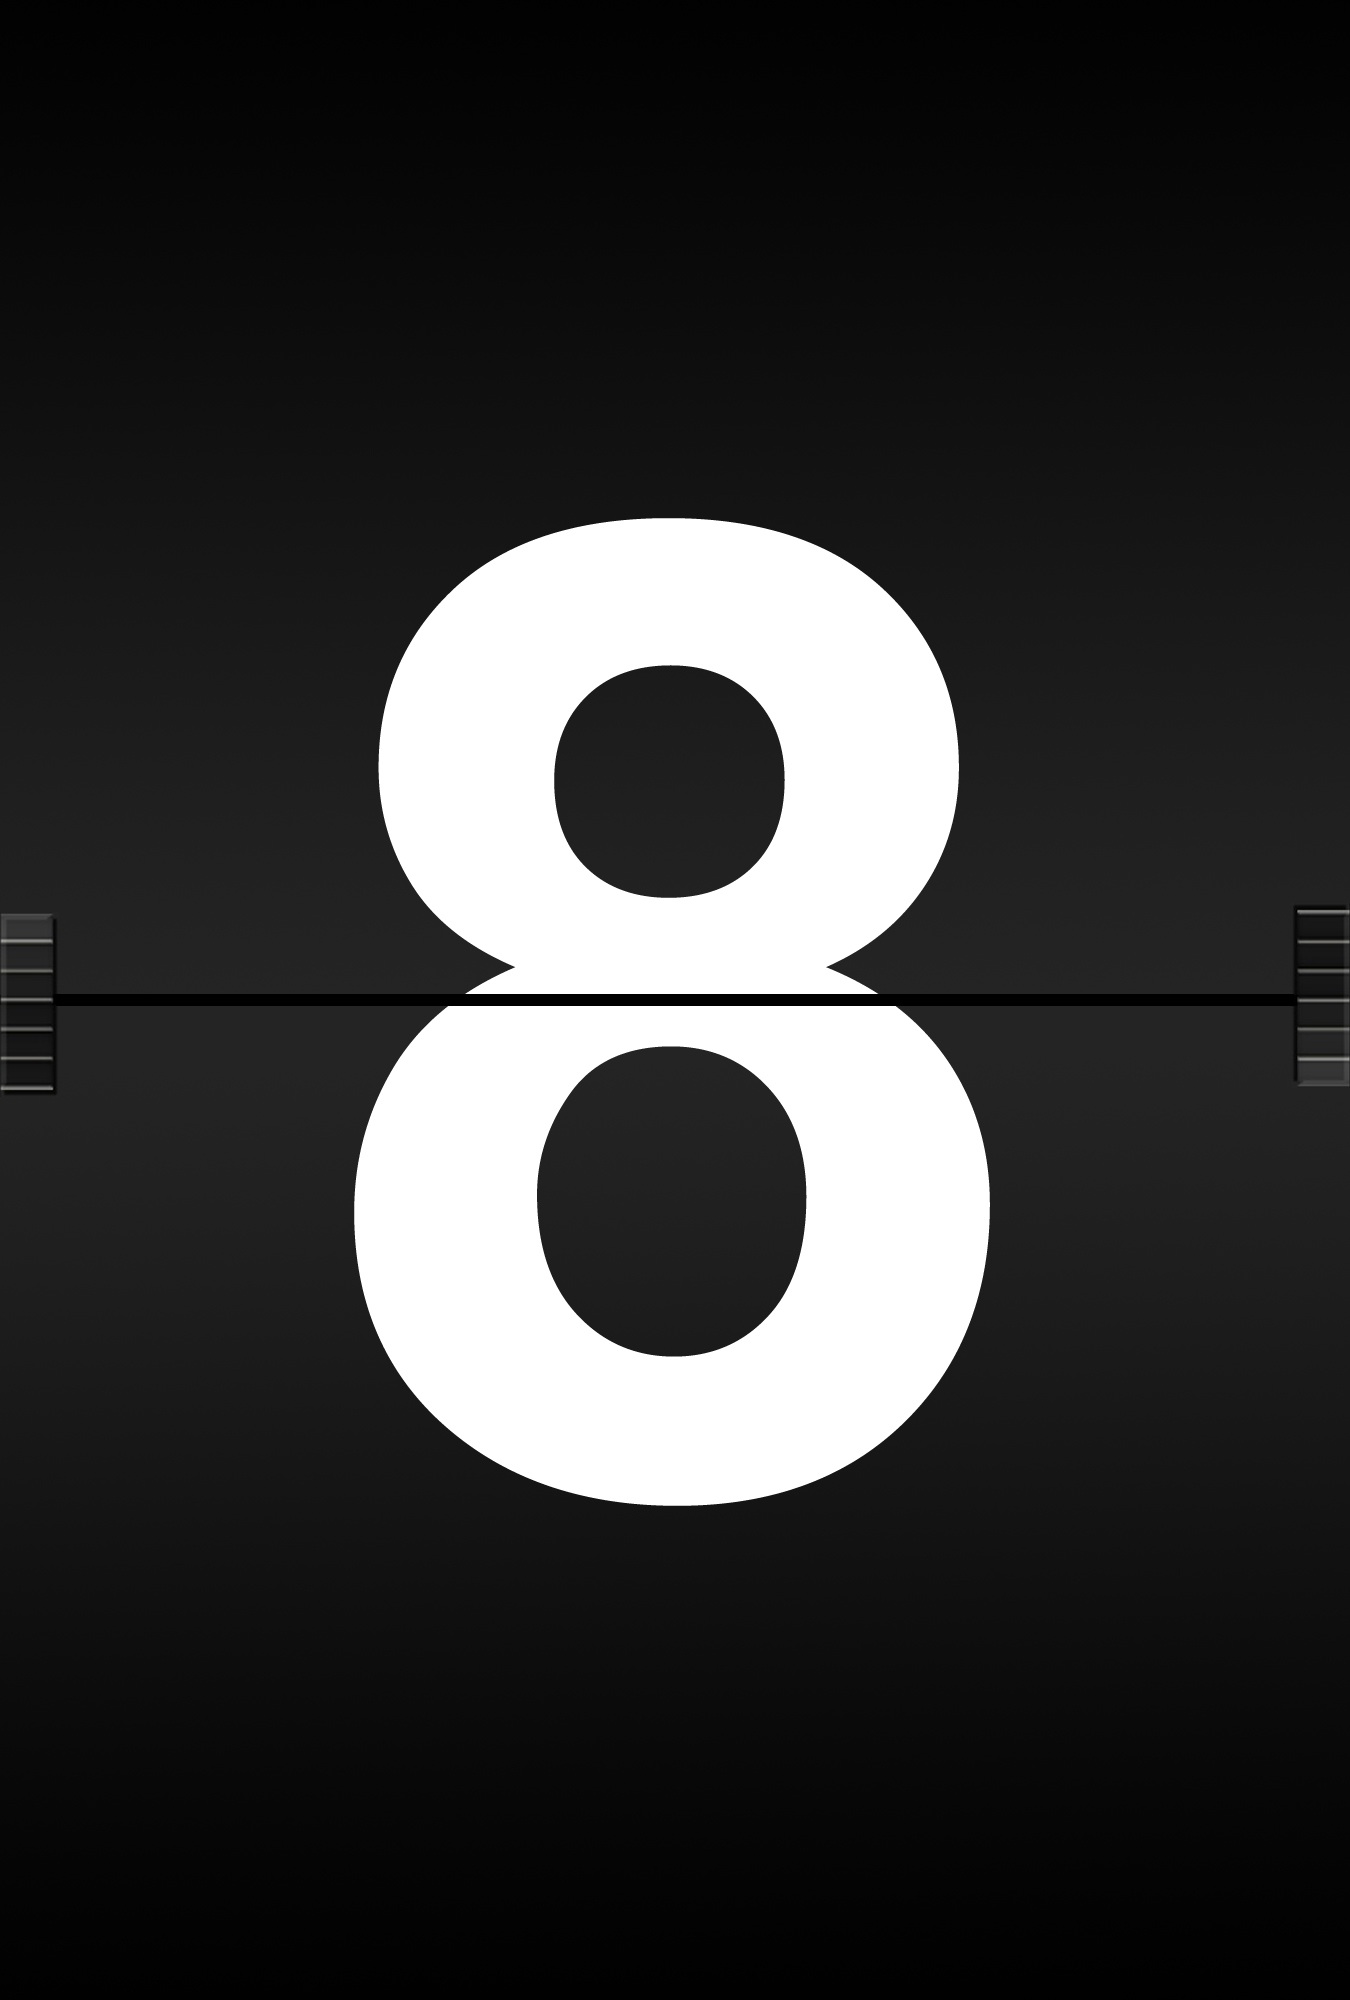
black and white, board, number, ad, airport, alphabet, communication, circle, brand, font, literacy, illustration, logo, text, diagram, school, letters, eight, information, 8, railway station, leave, symbols, scoreboard, abc, timeline, screenshot, language, pocket billiards, eight ball, journal font